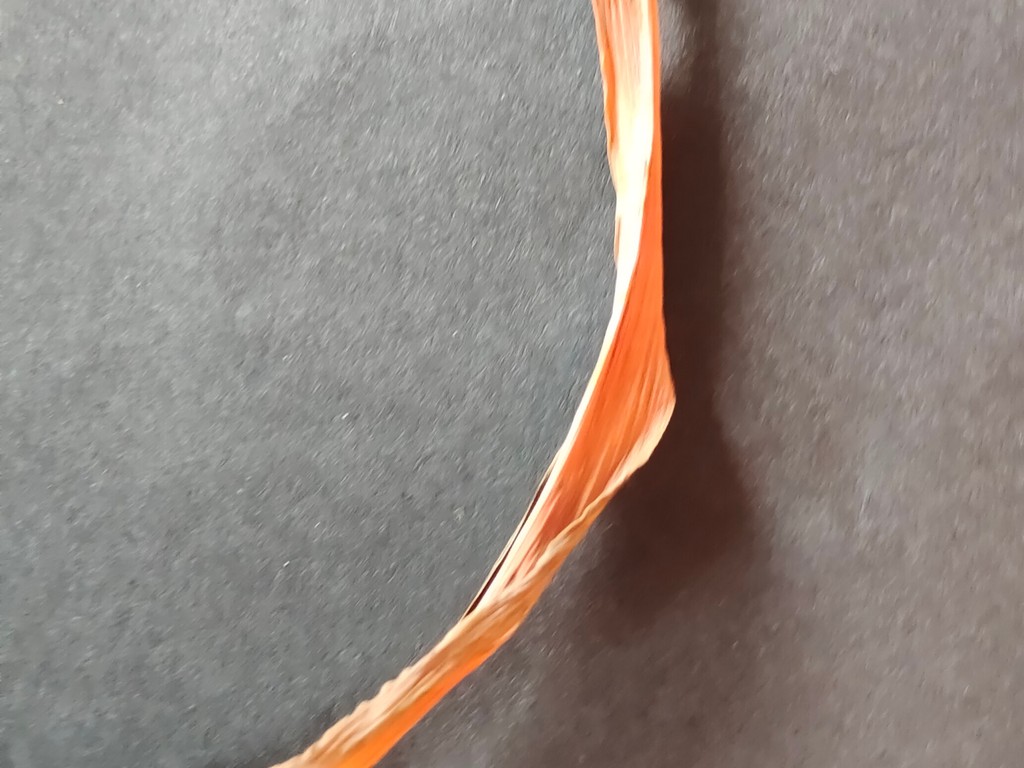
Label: Dried